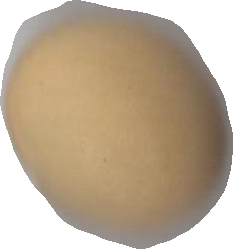
Variety: Dega